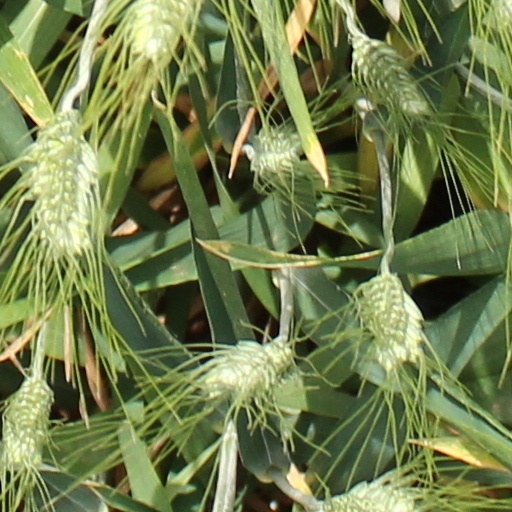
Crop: wheat